Breinigsville, Pennsylvania

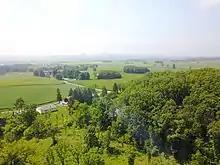
Breinigsville in August 2017

Breinigsville was named for George Ludwig Breinig (January 31, 1733 – May 12, 1812), a German immigrant who came to the United States on board the ship "Lydia", arriving in Philadelphia on October 13, 1749. He originally settled in Weisenberg Township (tax records show he was assessed 9 pounds in 1762). On May 10, 1771, Breinig purchased around of land and a stone dwelling for 700 pounds from Peter and Catherine Trexler of Trexlertown. He resided on that land until his death.